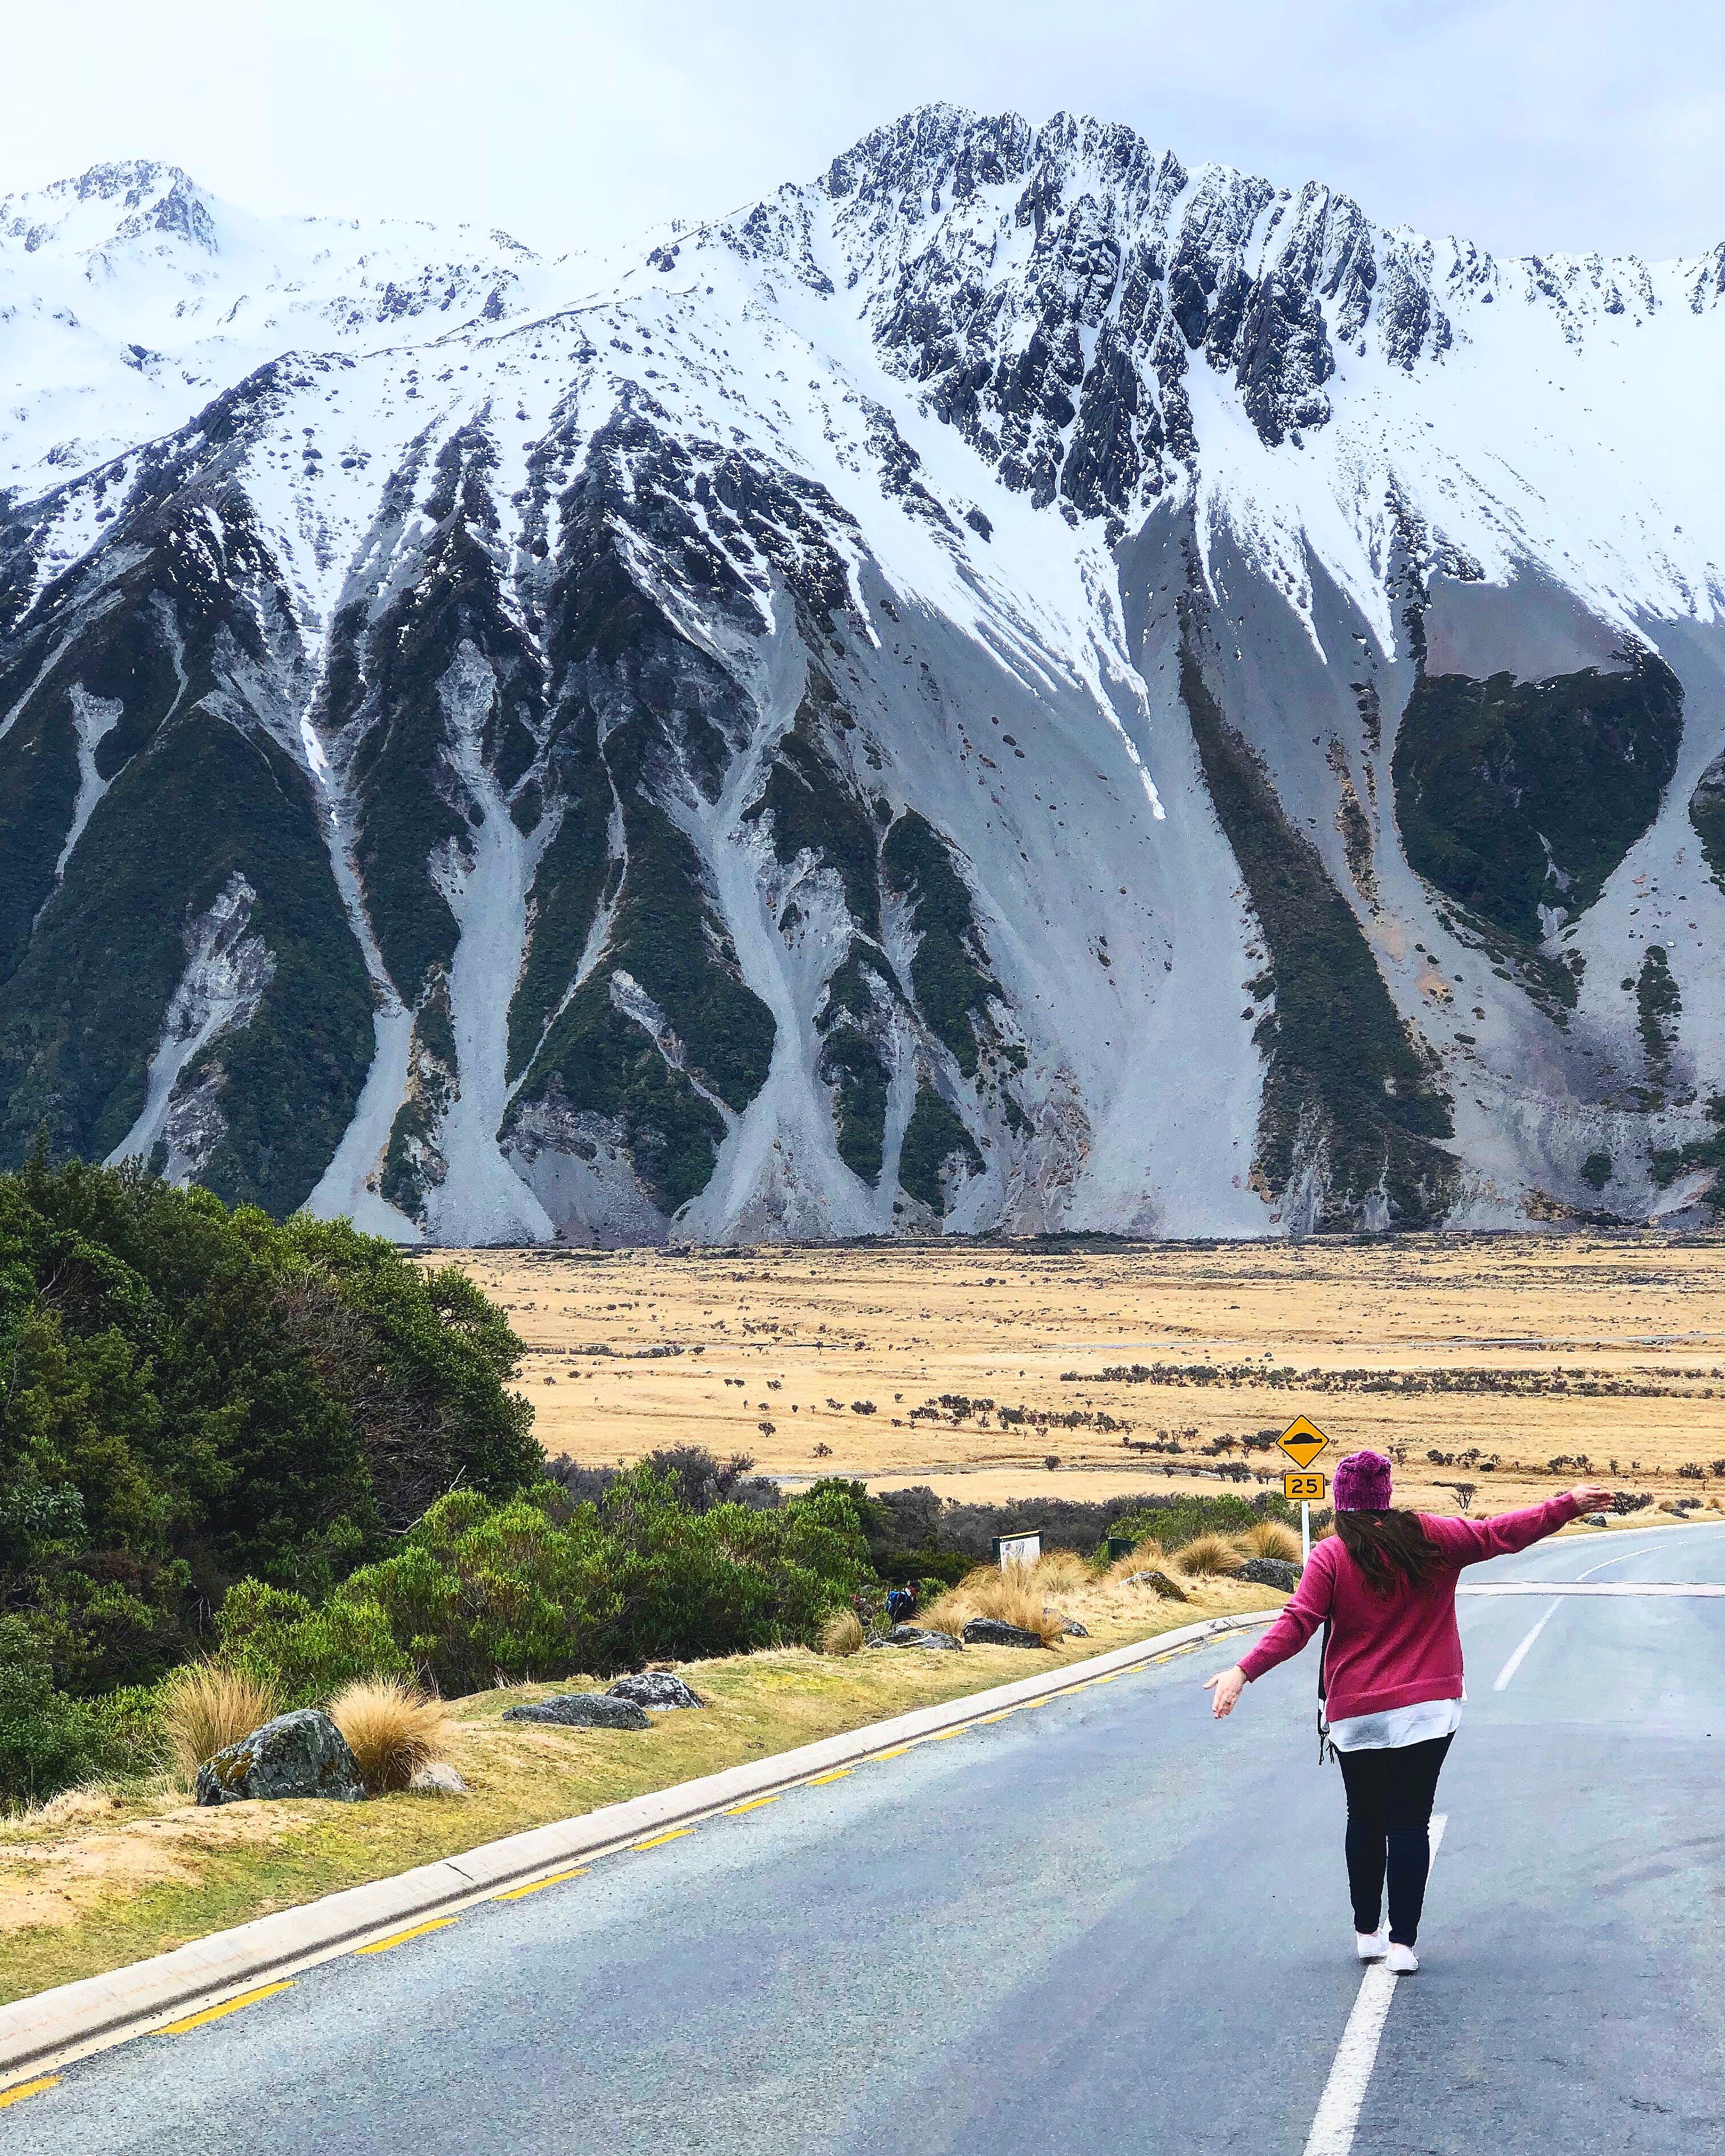
mountainous landforms, mountain, mountain range, sky, snow, wilderness, road, recreation, alps, highland, geological phenomenon, ridge, mountain pass, tree, running, glacial landform, hill, national park, infrastructure, tourism, cloud, hill station, rock, fell, ice, moraine, leisure, winter, landscape, valley, vacation, fjord, glacier, travel, asphalt, massif